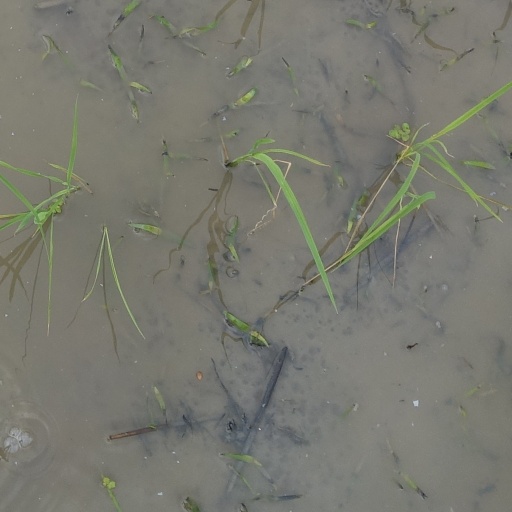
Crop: rice